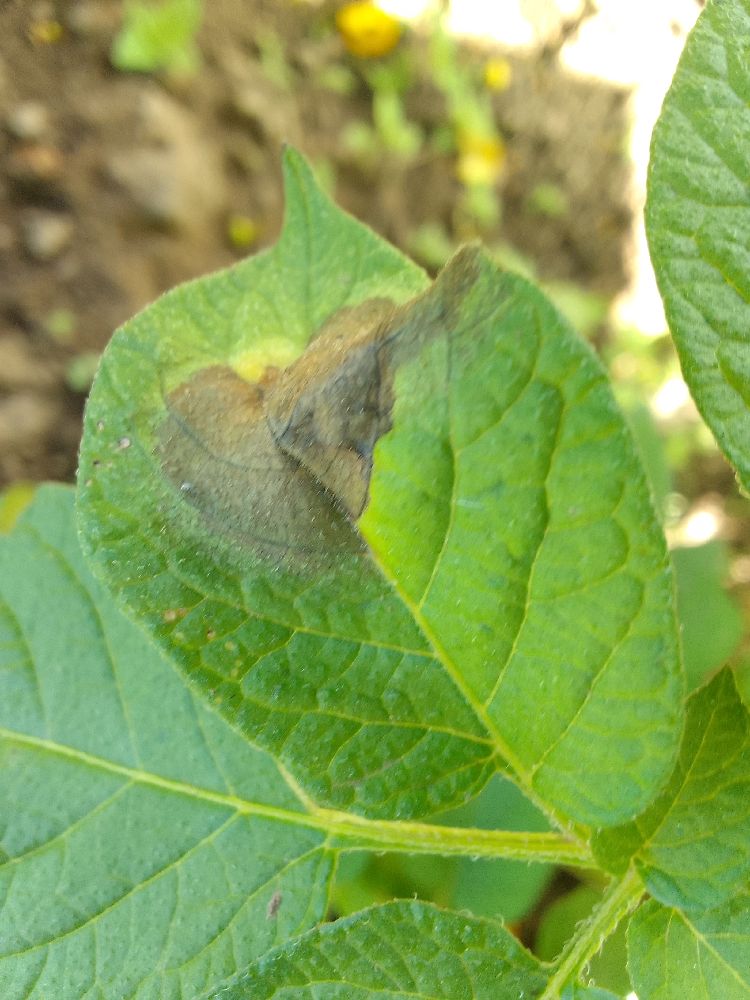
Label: Late blight